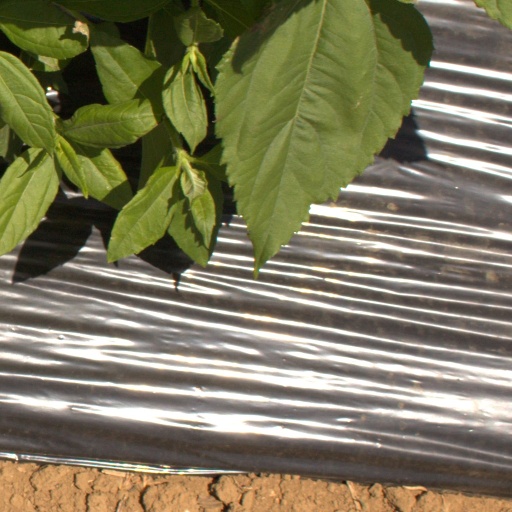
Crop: Jerusalem artichoke